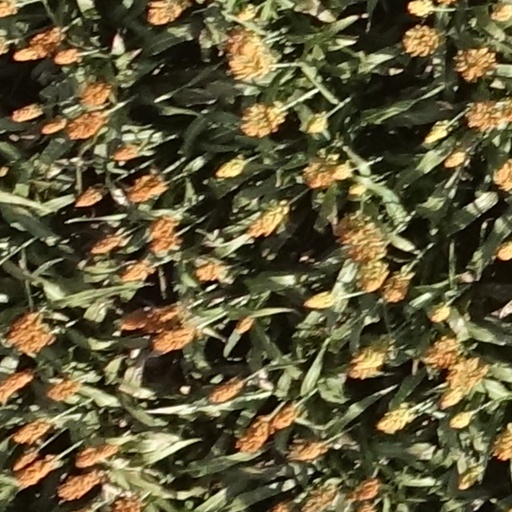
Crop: sorghum